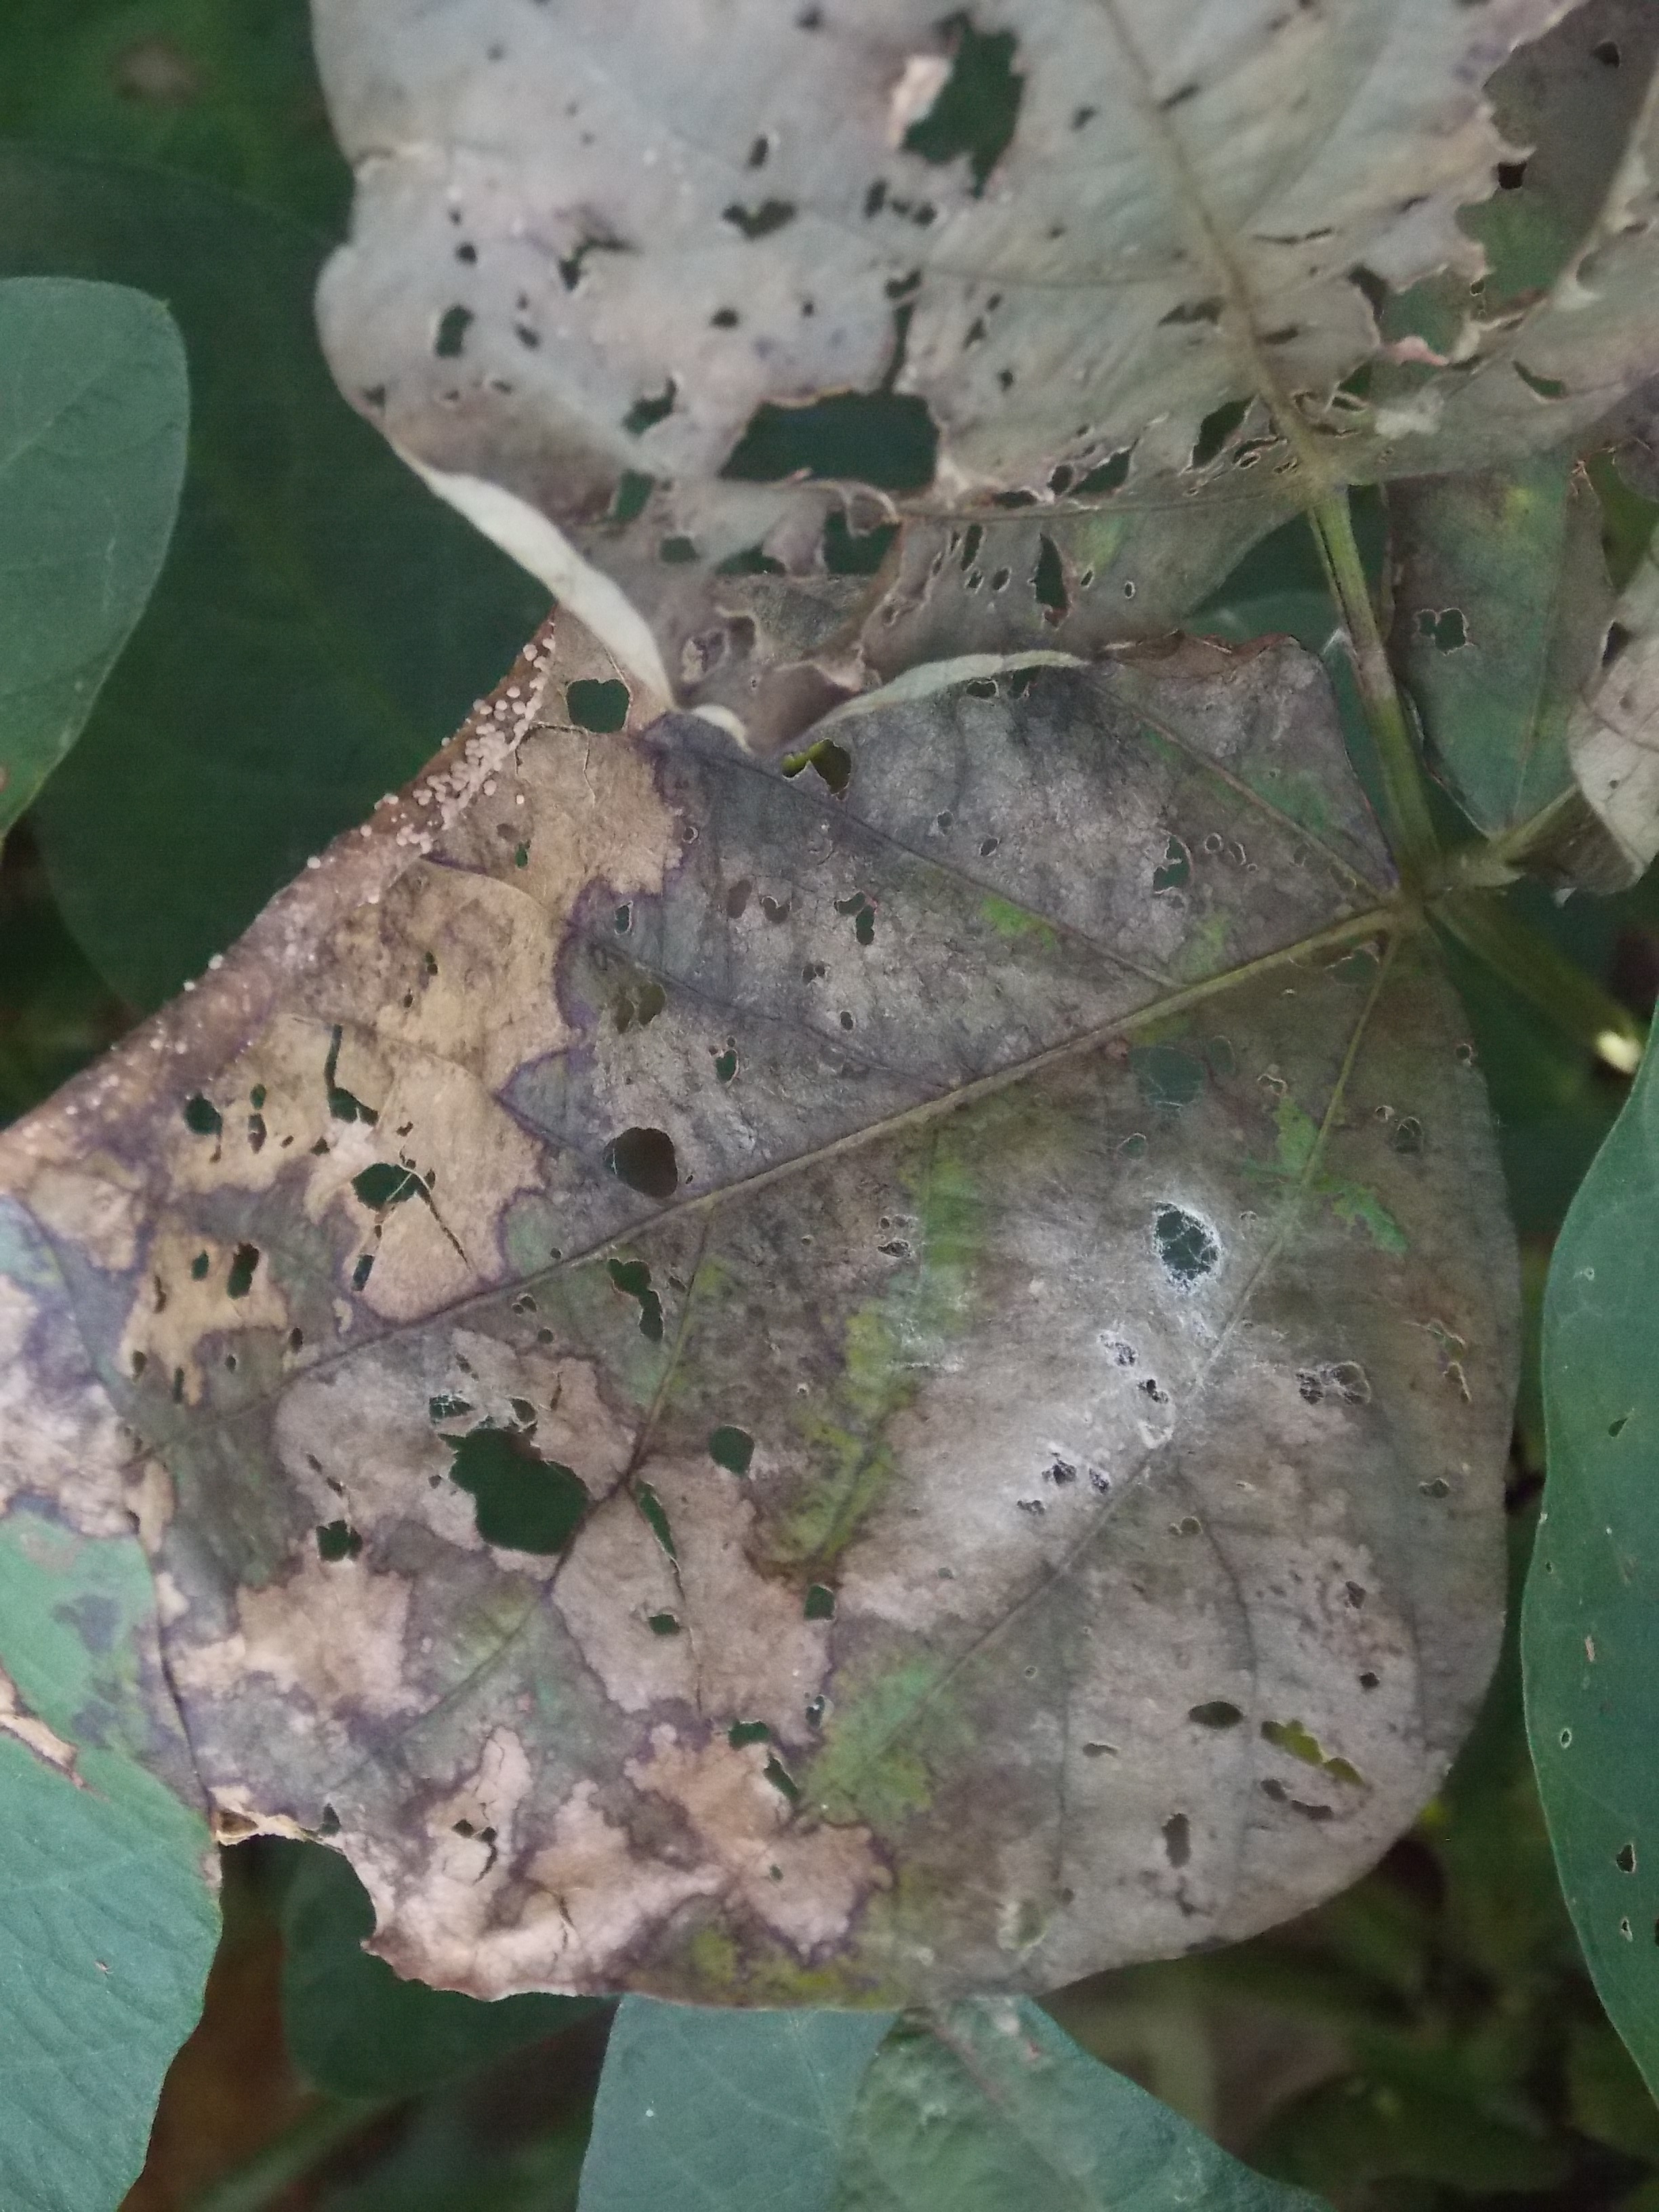
Label: Disease